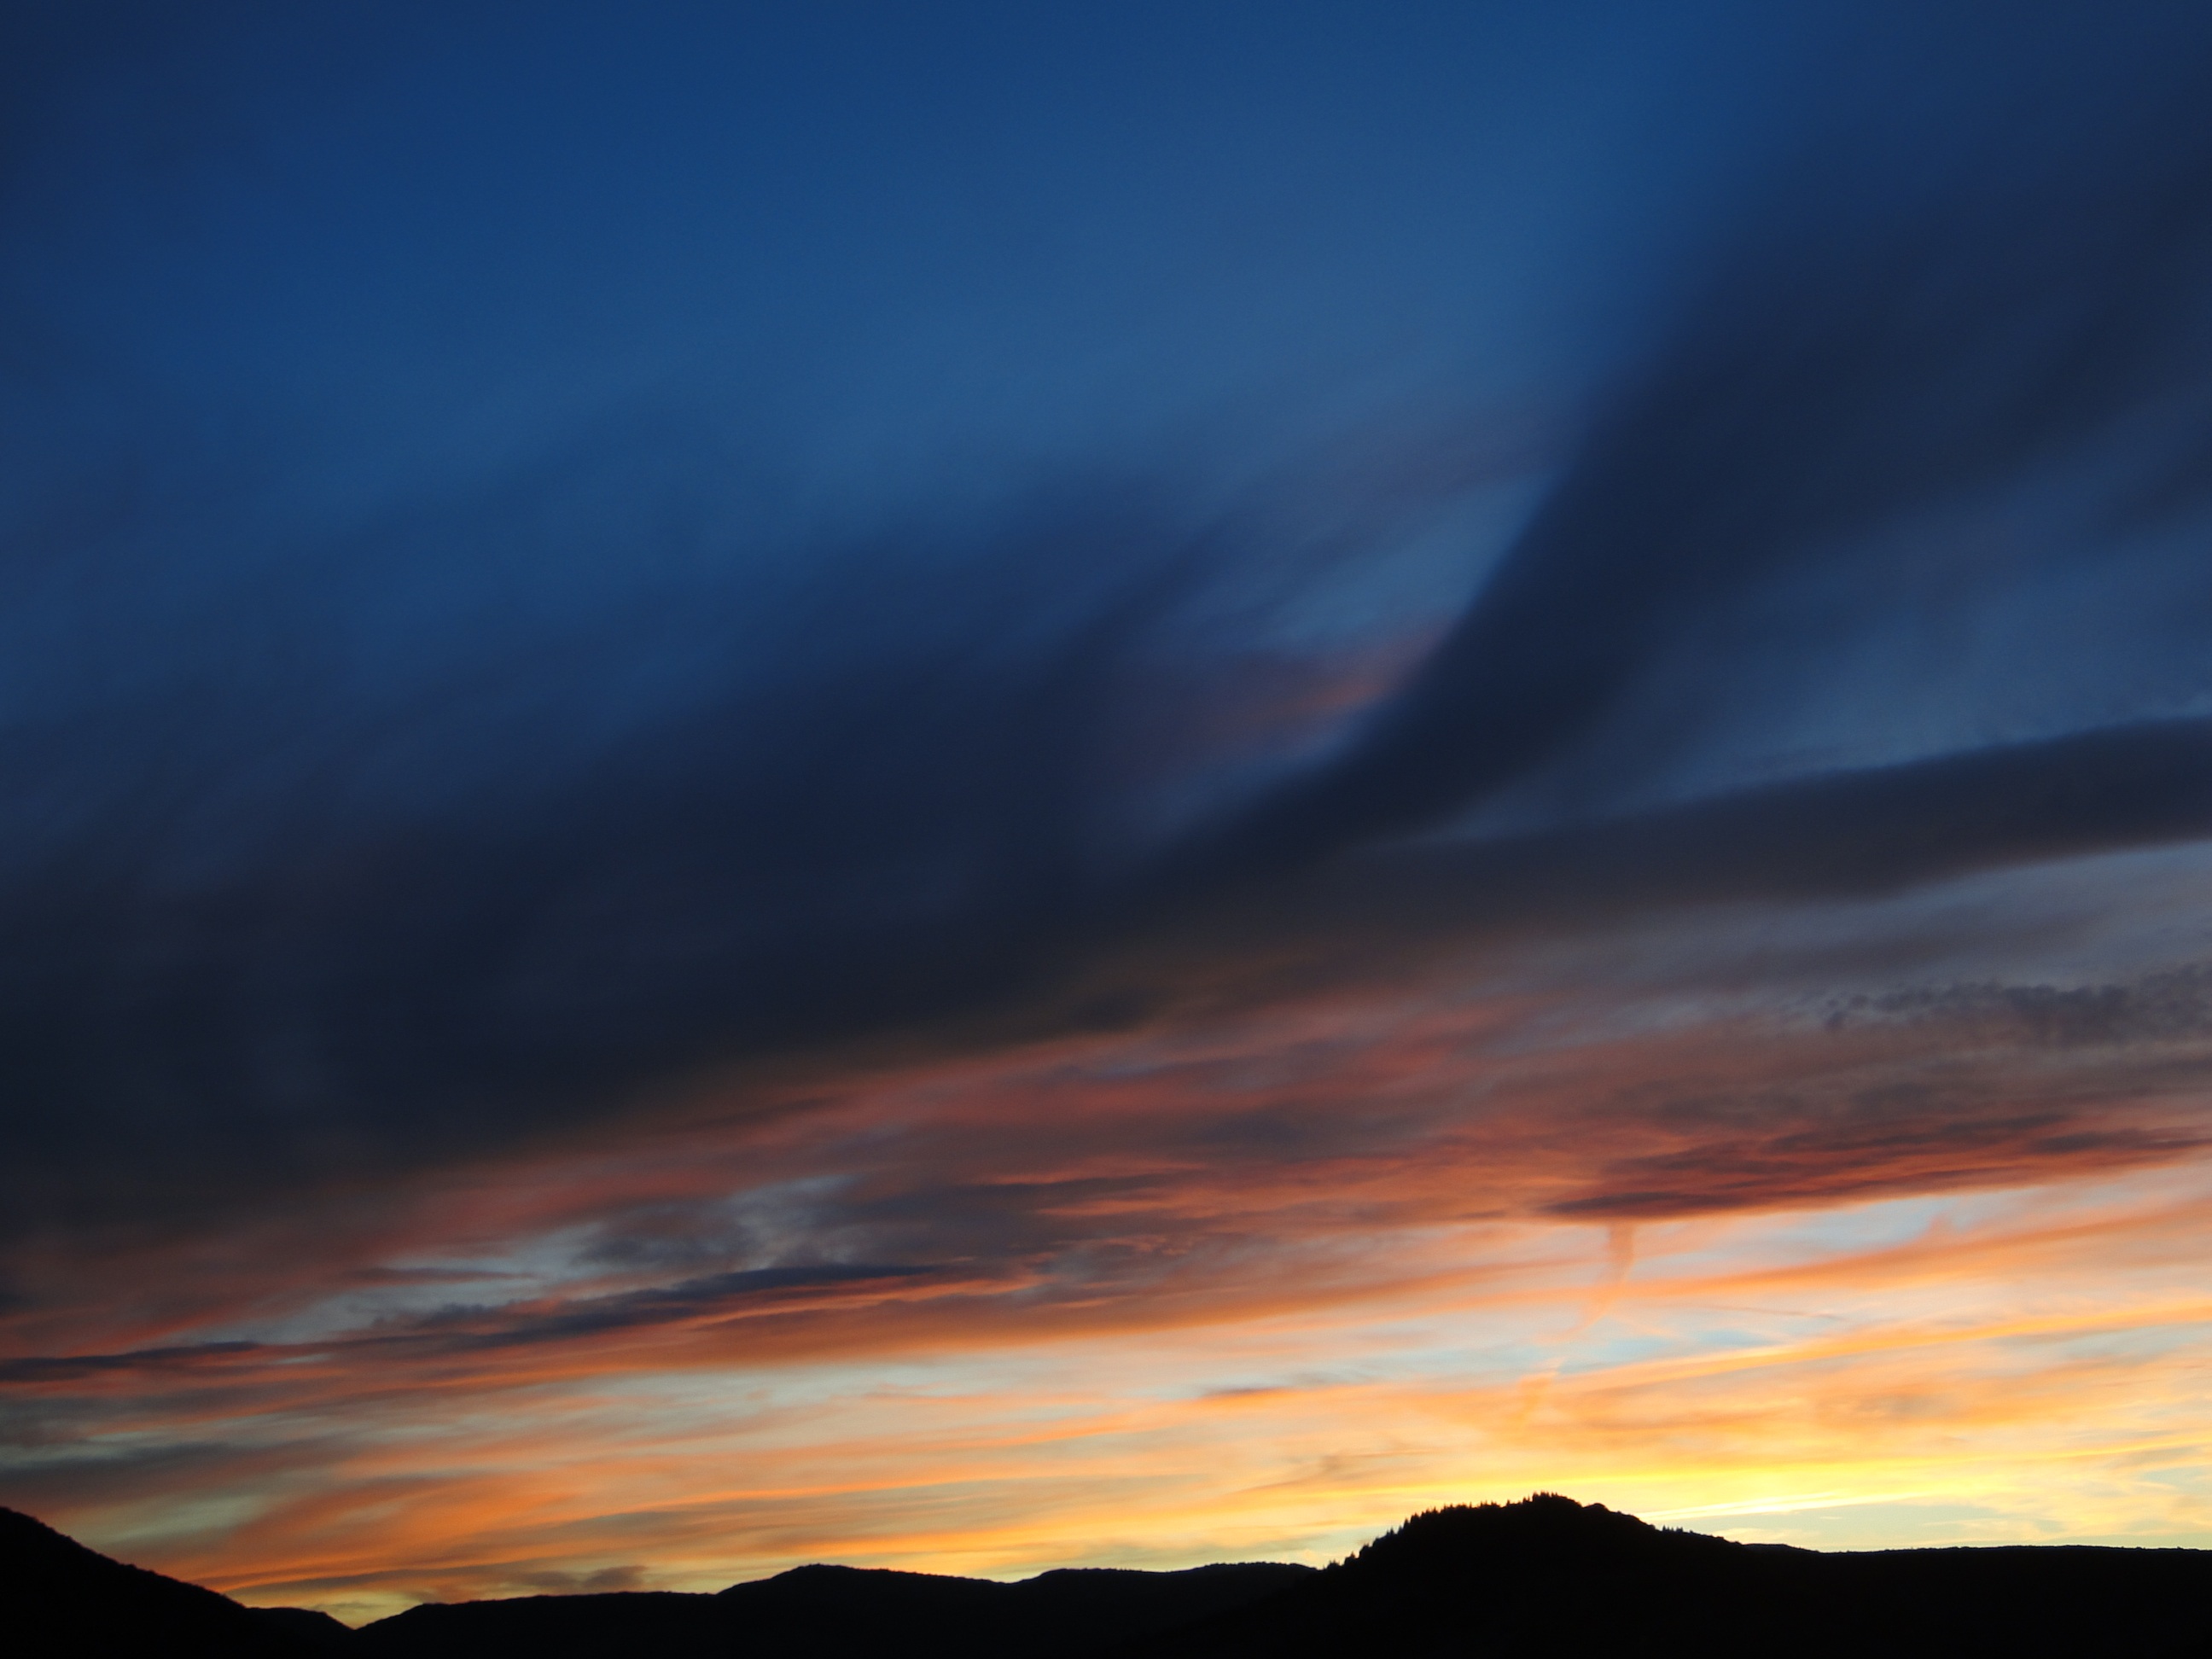
horizon, cloud, sky, sunrise, sunset, sunlight, morning, dawn, atmosphere, dusk, evening, clouds, afterglow, meteorological phenomenon, red sky at morning